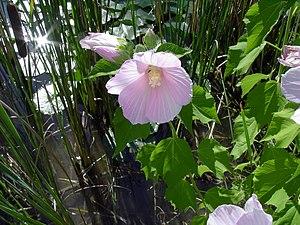
L'Hibiscus des marais est une espèce de plantes vivaces ligneuses à grandes fleurs de la famille des Malvacées, originaire d'Amérique du Nord.
La liste des espèces végétales protégées sur l'ensemble du territoire français métropolitain est une liste officielle définie par le gouvernement français, recensant les espèces végétales protégées sur le territoire métropolitain de la France. Elle a été publiée dans l'arrêté du 20 janvier 1982, lequel a été modifié à trois reprises : par l'arrêté du 31 août 1995, par celui du 14 décembre 2006 et par celui du 23 mai 2013.